Ferrari 640

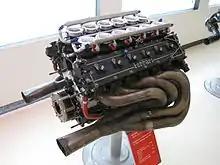
Ferrari 035/5 V12 engine used in the 1989 640.

The car was designed by John Barnard, and it was the first Ferrari he was responsible for designing. It sported a sharp nose, with a narrow monocoque and bulging side-pods designed to house the radiators with maximum aerodynamic efficiency. It originally had two small air intakes on either side of the driver, but from the fourth race of the season in Mexico a more conventional large air intake above and behind the driver was introduced, which Ferrari kept on the car for the remainder of the season.